West Burton power stations

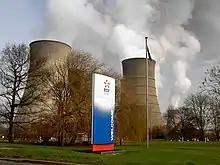
EDF branding in 2009

A £600 million 1,270 MWe CCGT power station, which runs on natural gas, was built next to the coal-fired station. Construction by the Kier Group started in January 2008. It was built on land originally allocated for a proposed 1,800 MW West Burton 'B' coal power station that was to have been built in the 1980s. Privatisation of the electricity industry in 1990 cancelled this scheme. The power station was commissioned in 2013, and supplies electricity to around 1.5 million homes. A new gas pipeline was built to link to the National Transmission System at Grayingham in Lincolnshire. Around 1,000 people were involved in the construction. The plant consists of three 430 MW gas turbines each with a heat recovery steam generator.